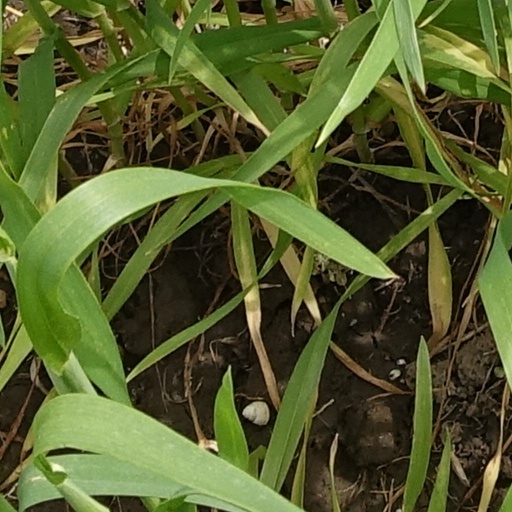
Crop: wheat